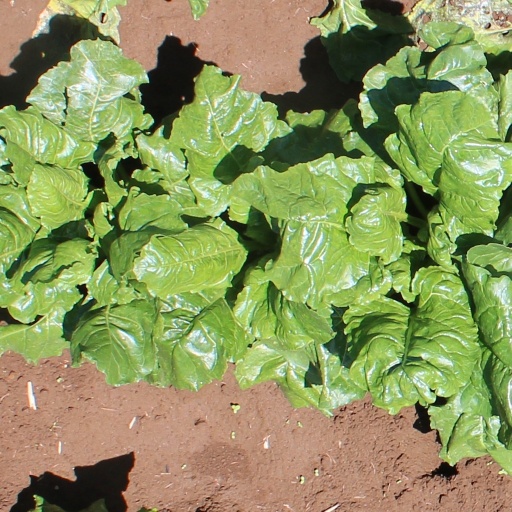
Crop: sugar beet